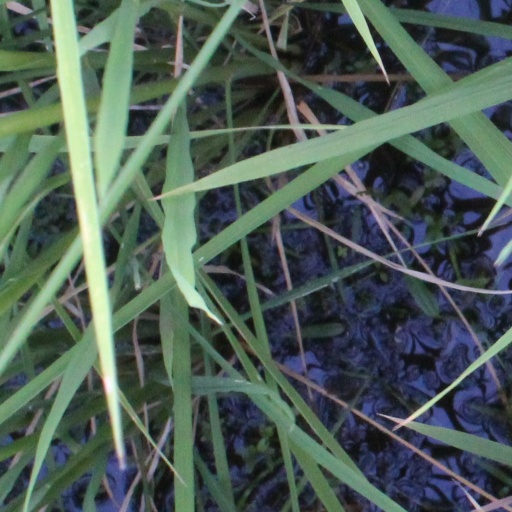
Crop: rice